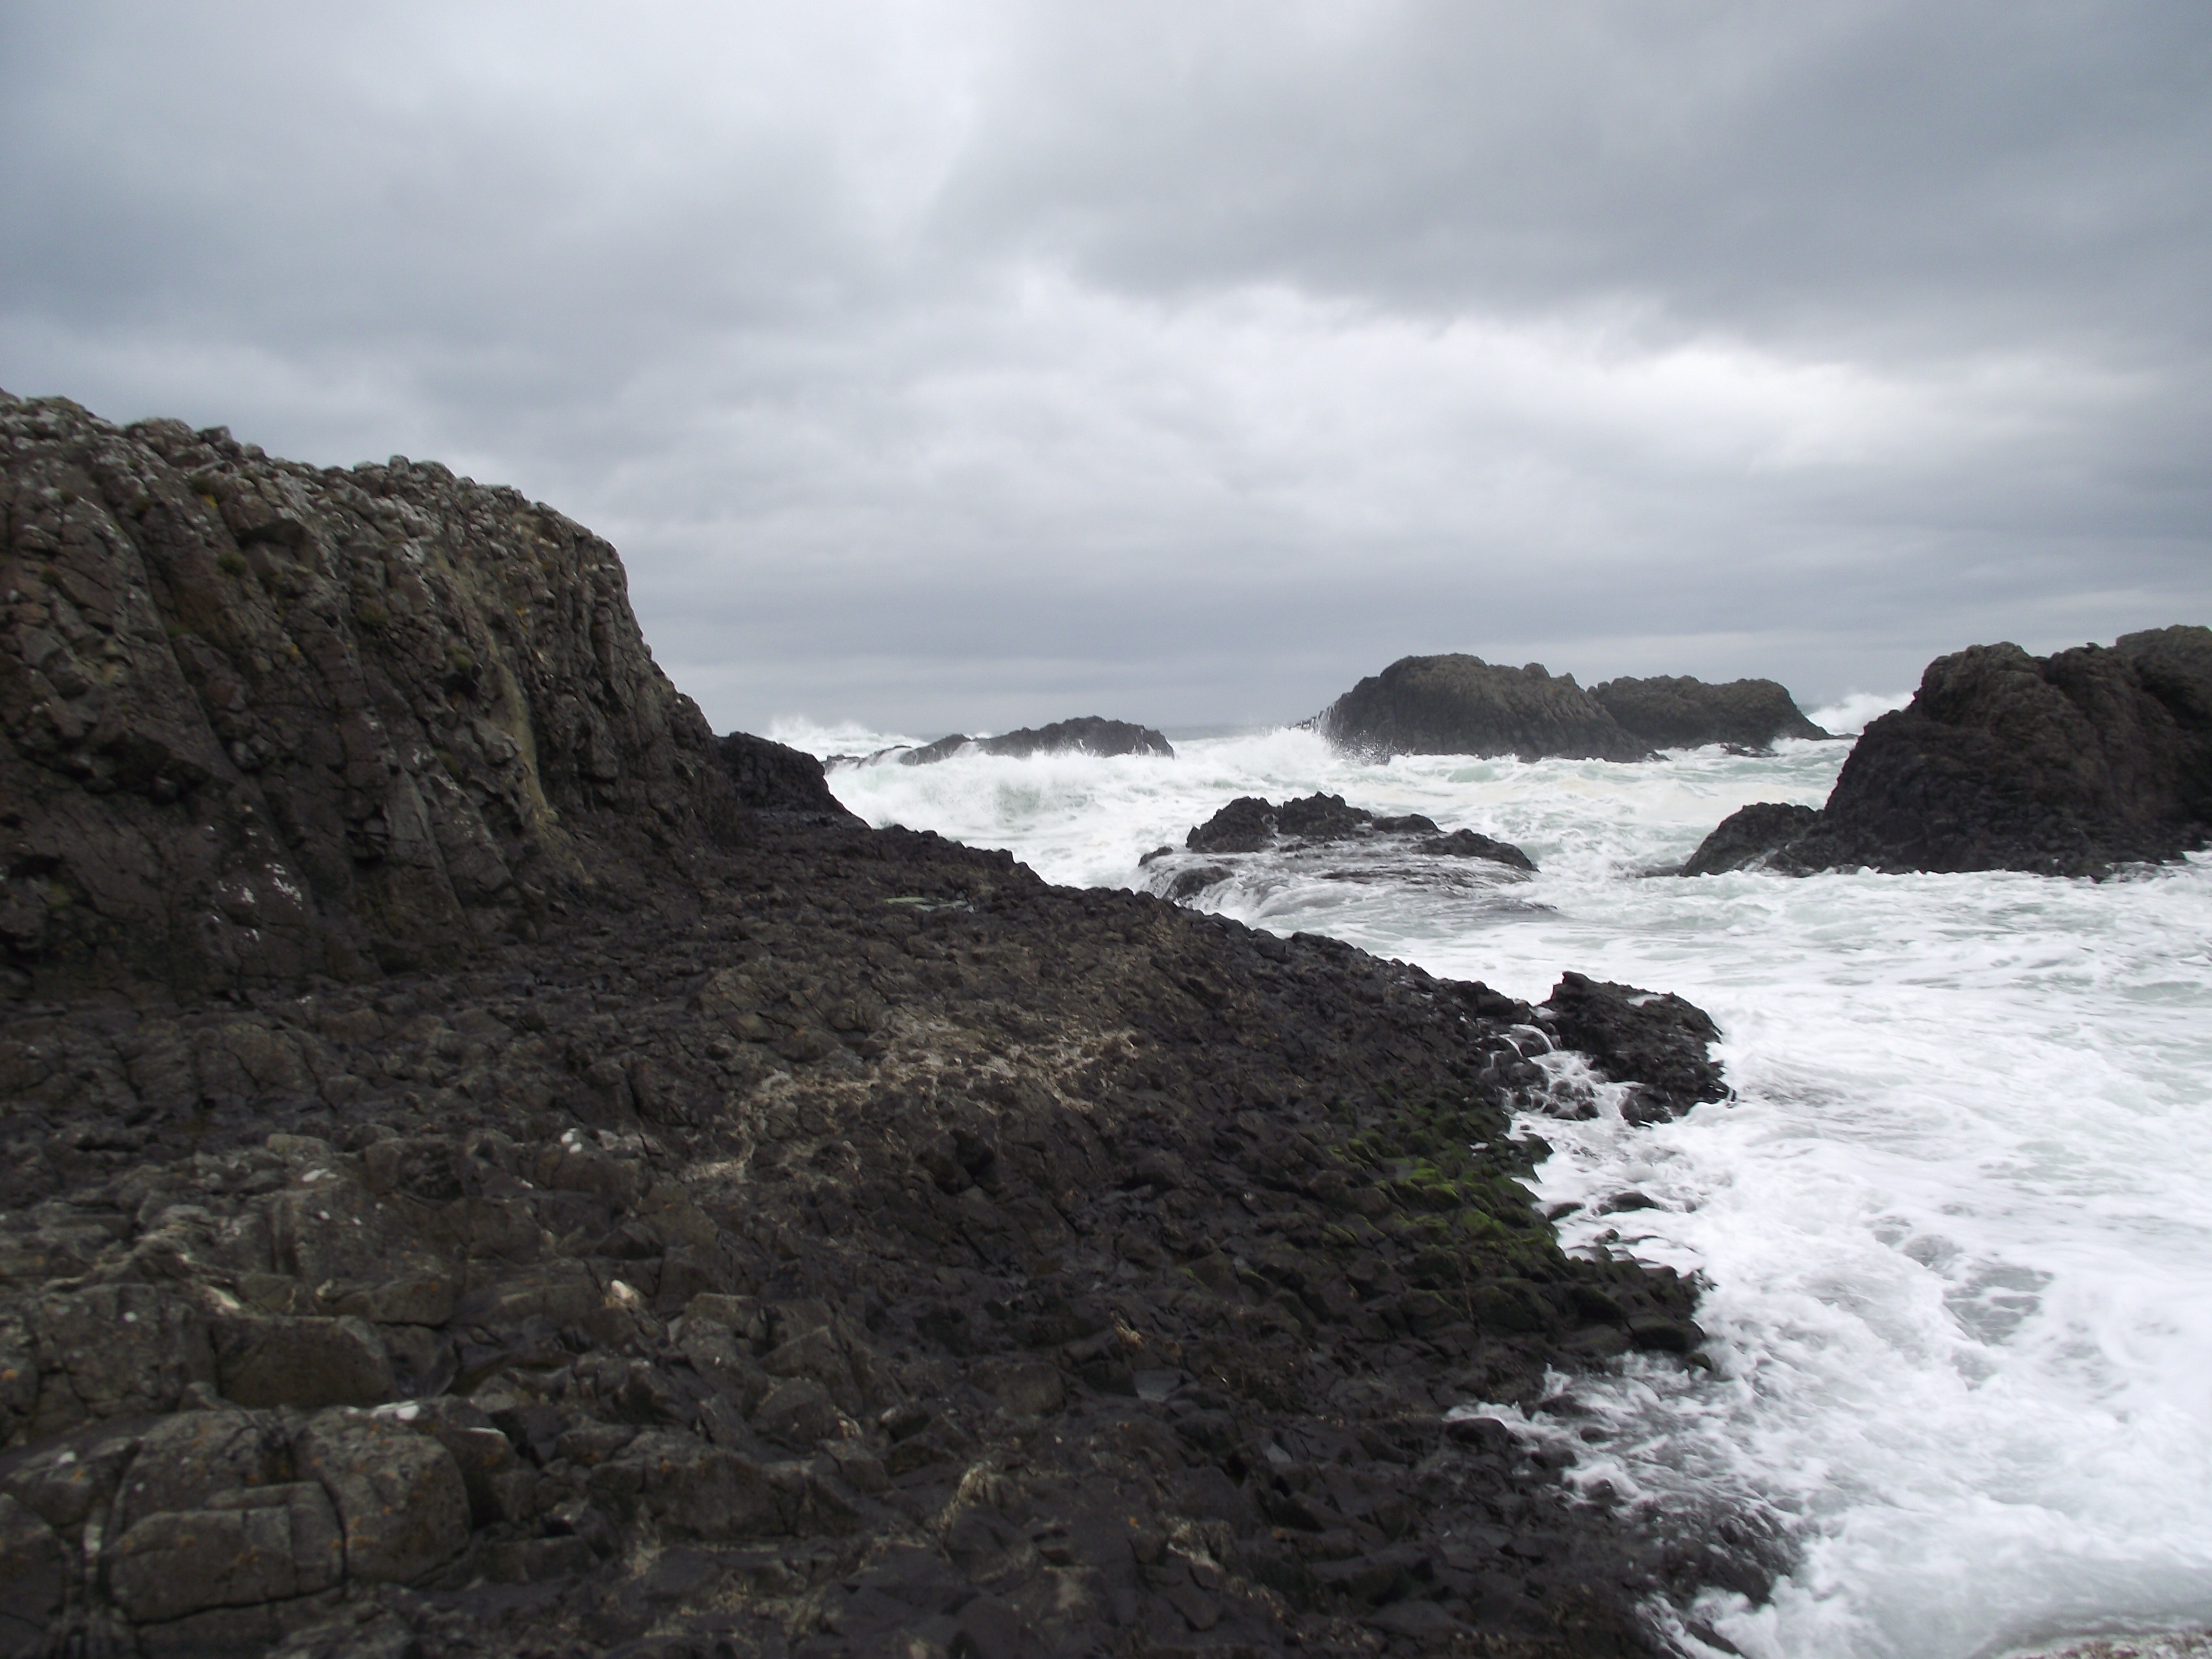
beach, landscape, sea, coast, water, rock, ocean, shore, wave, cliff, cove, bay, terrain, body of water, rocks, cape, the waves, the cliffs, geological phenomenon, wind wave